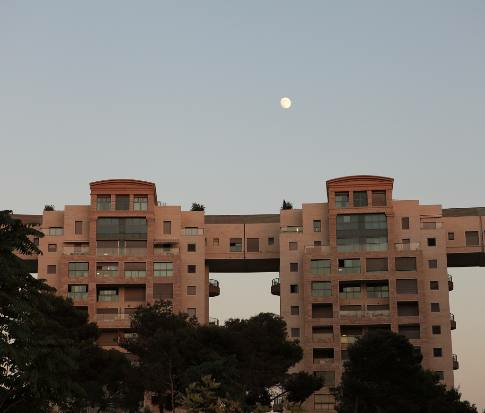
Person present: No